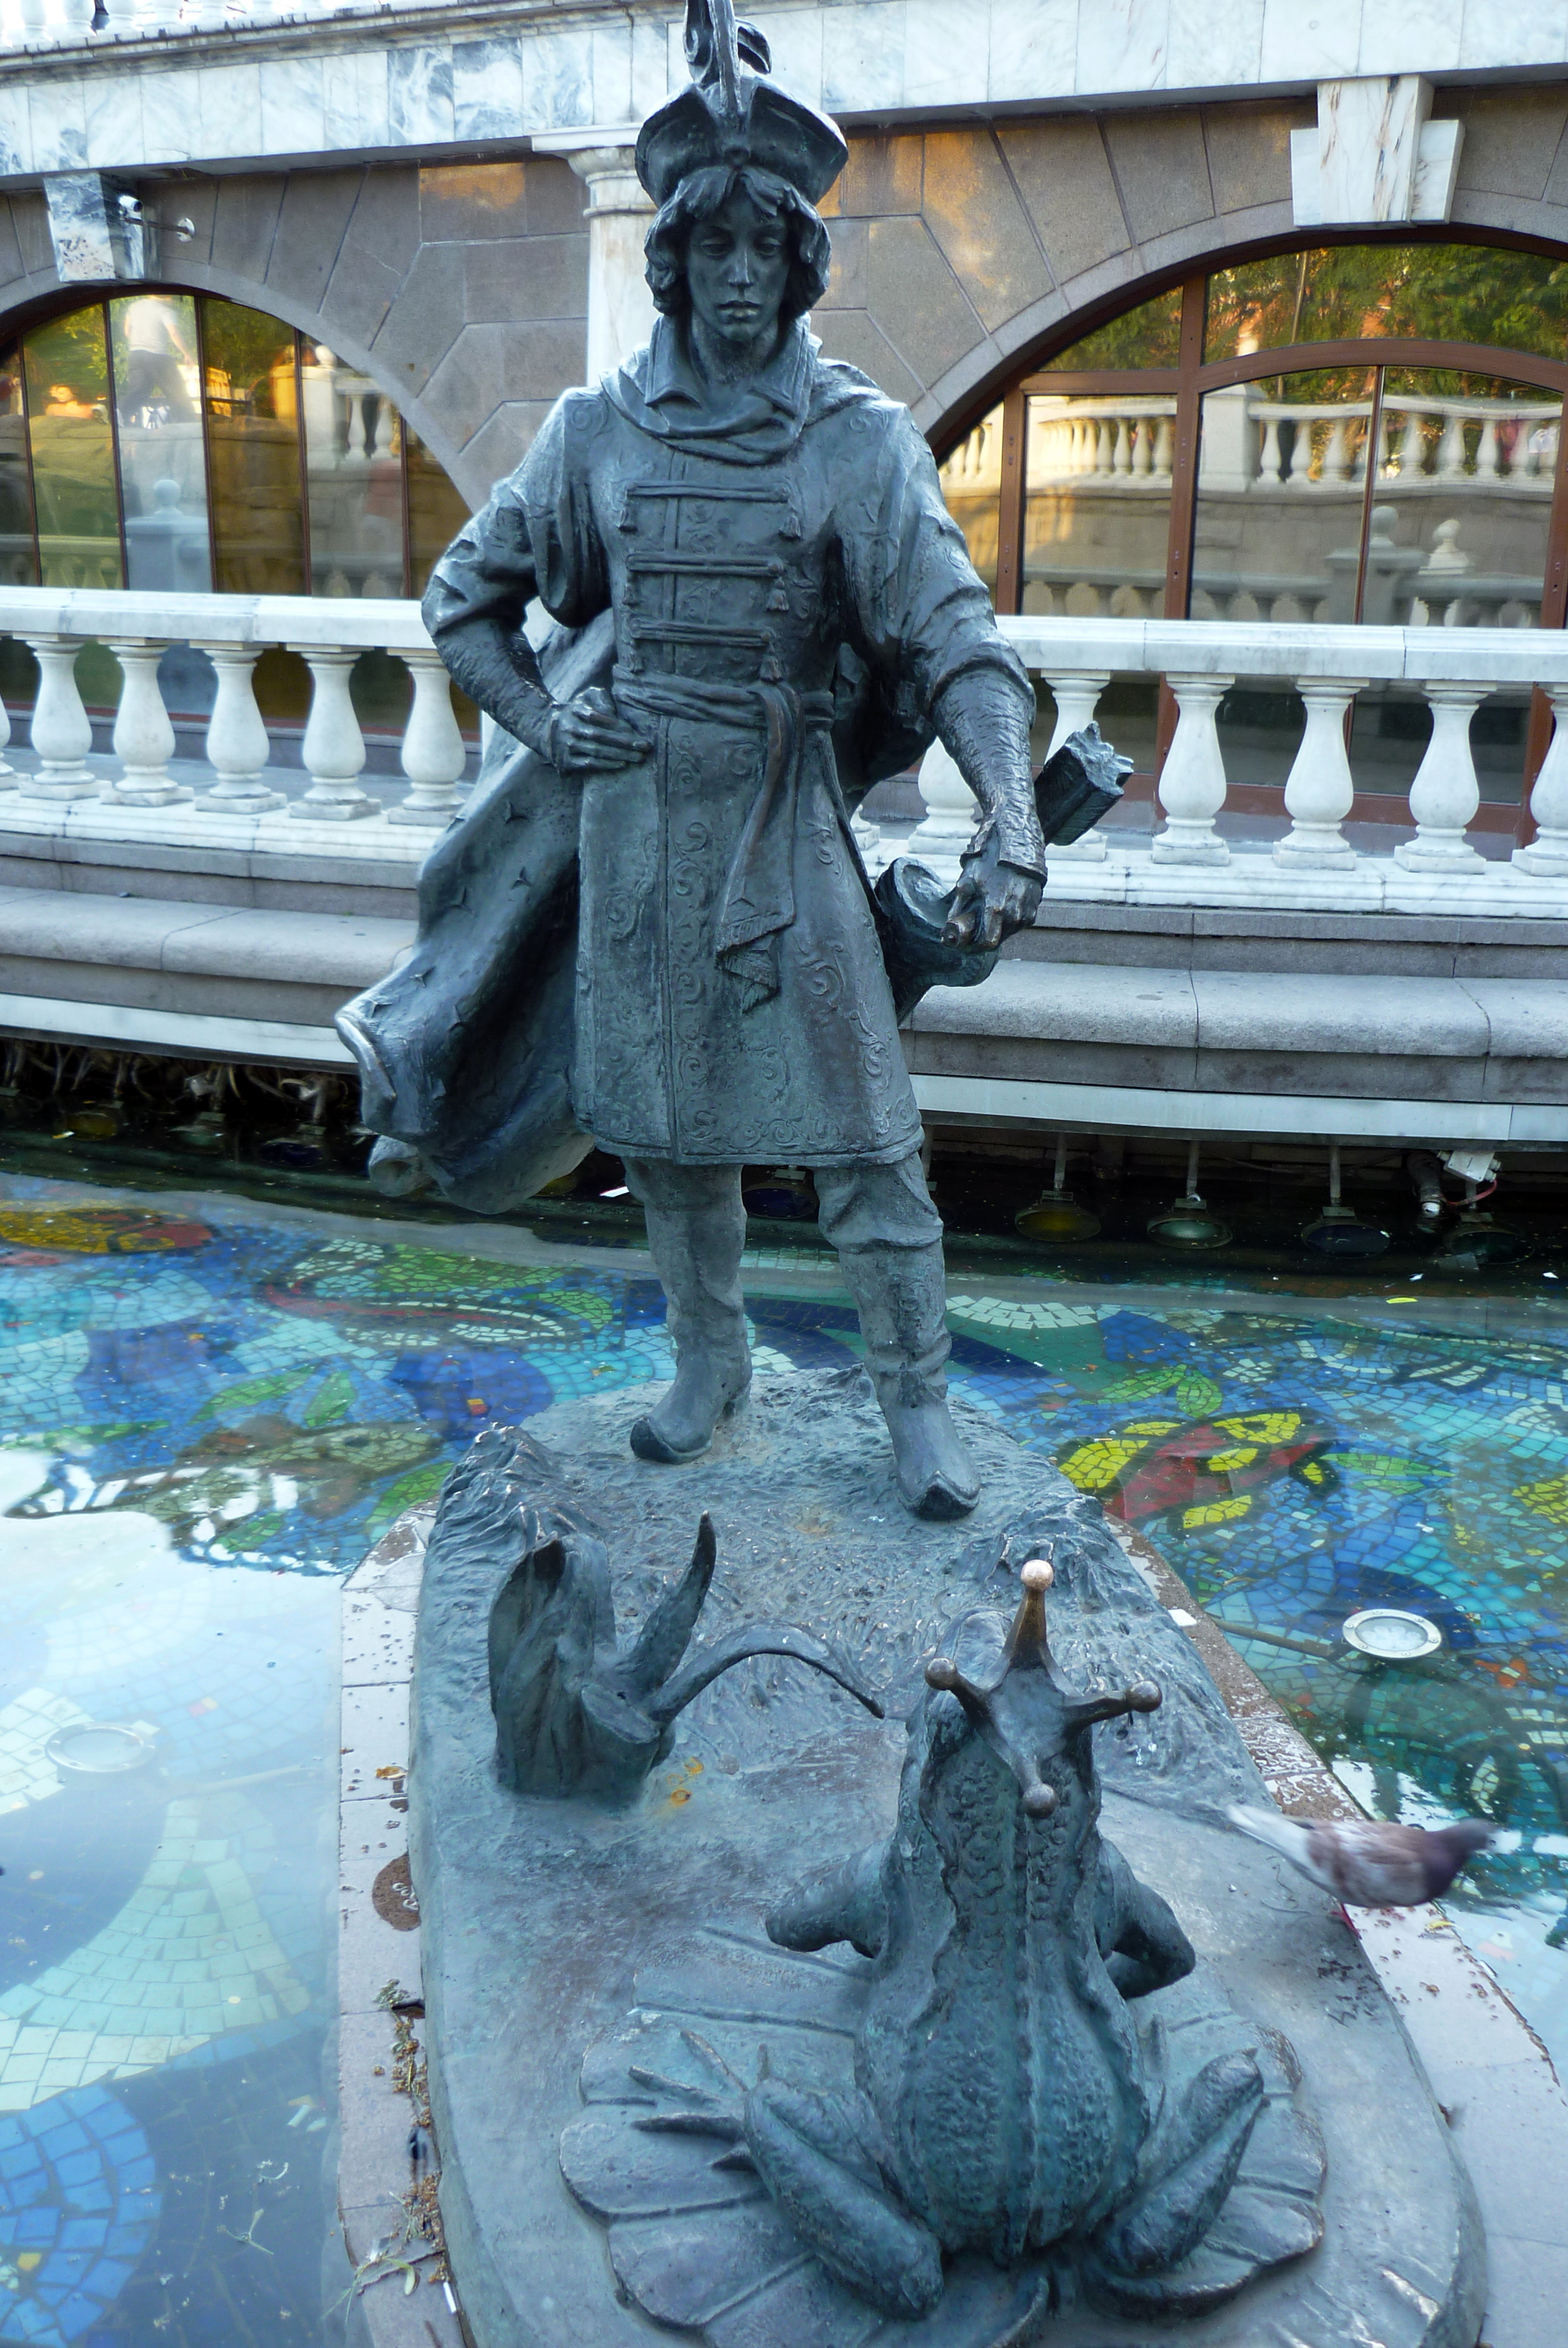
skulpture, fontain, culture, art, statue, sculpture, water, landmark, monument, town square, water feature, architecture, classical sculpture, tourism, fountain, stone carving, city, leisure, vacation